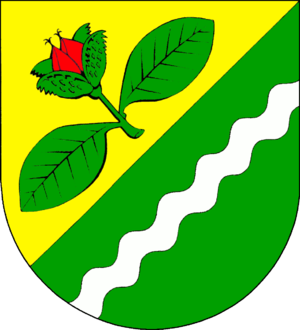
Bokelrehm
Coat of arms of Bokelrehm
Bokelrehm er en by og kommune i det nordlige Tyskland, beliggende i Amt Schenefeld i den nordvestlige del af Kreis Steinburg. Kreis Steinburg ligger i den sydvestlige del af delstaten Slesvig-Holsten.